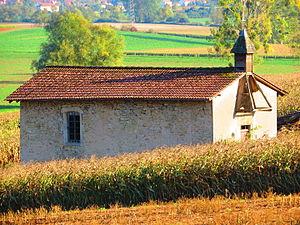
Puttigny la chapelle Sainte-Ursule
Puttigny est une commune française située dans le département de la Moselle en région Grand Est.